Naseeruddin Shah

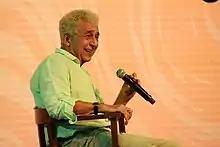
shah at IFP Season 9

Naseeruddin Shah (born 20 July 1950) is an Indian actor. He was notable in Indian parallel cinema and has starred in various international productions. He has won numerous awards in his career, including three National Film Awards, three Filmfare Awards and the Volpi Cup for Best Actor at the Venice Film Festival. The Government of India honoured him with the Padma Shri and the Padma Bhushan awards for his contributions to Indian cinema.